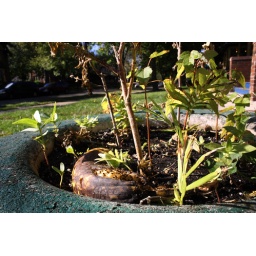
a banana feast in my front flower pot.